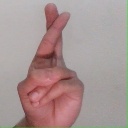
अक्षर: र